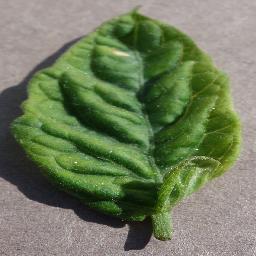
Label: Tomato___Tomato_Yellow_Leaf_Curl_Virus